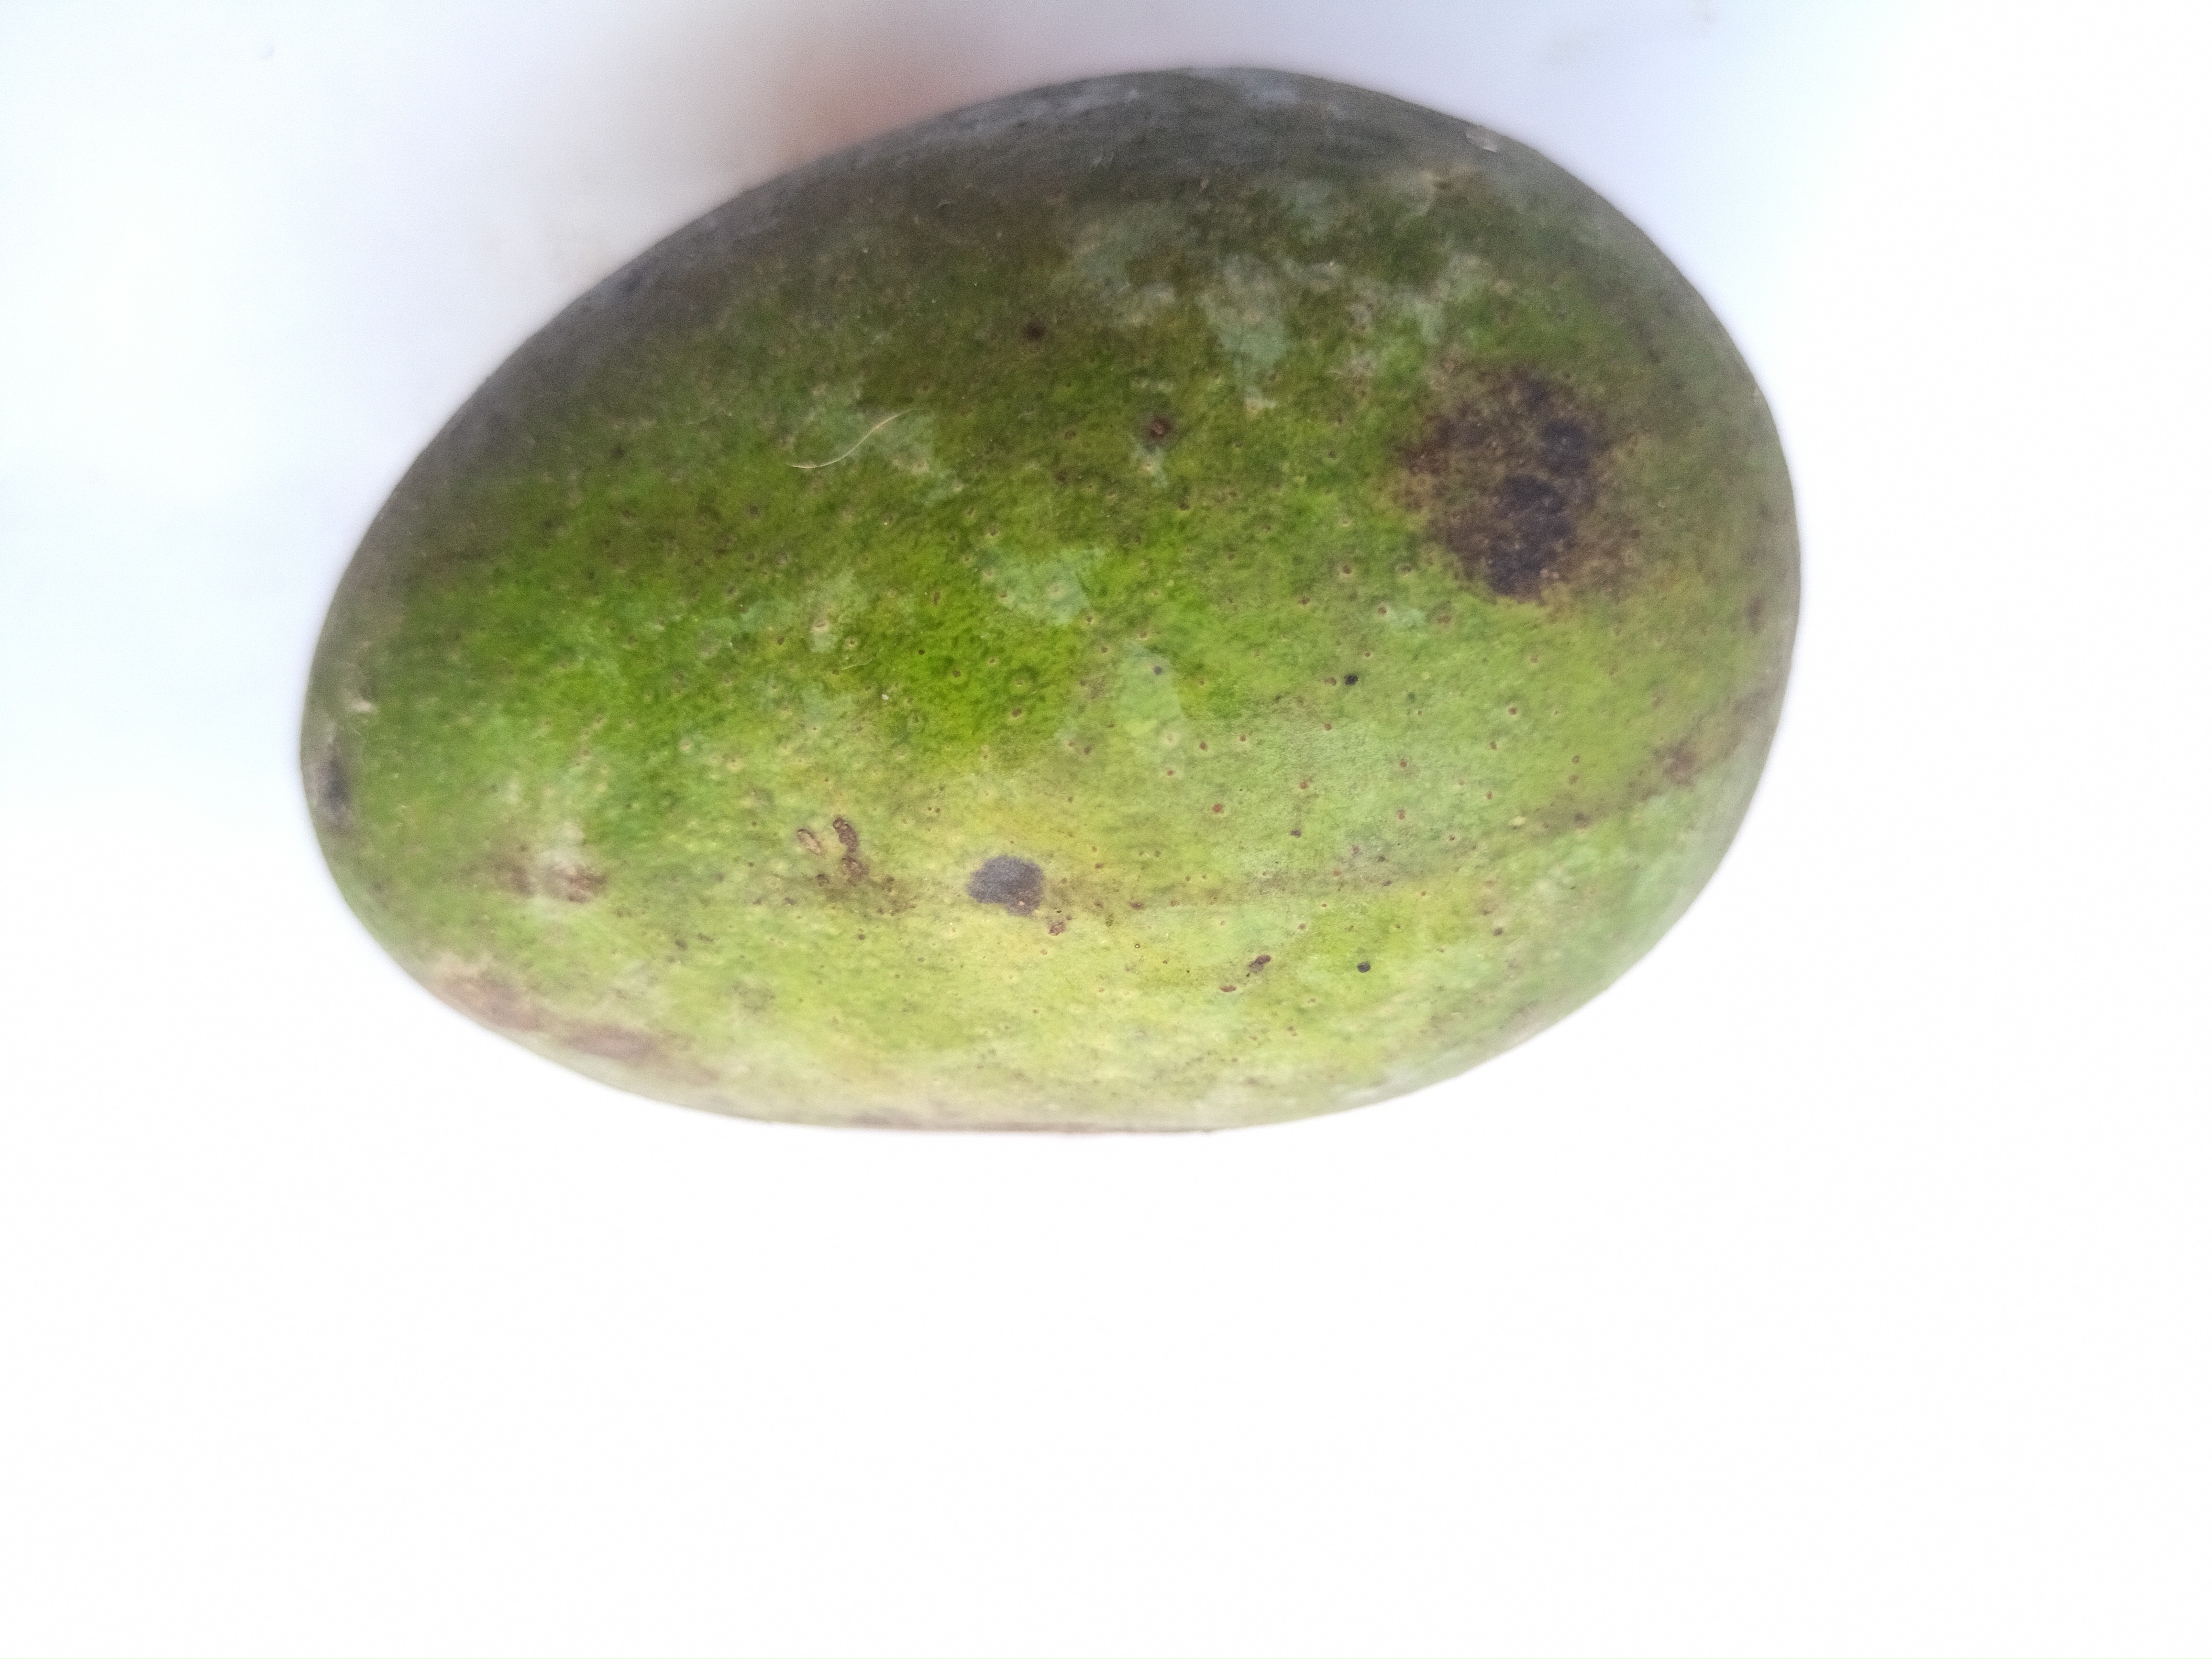
Mango variety: Khrishapat